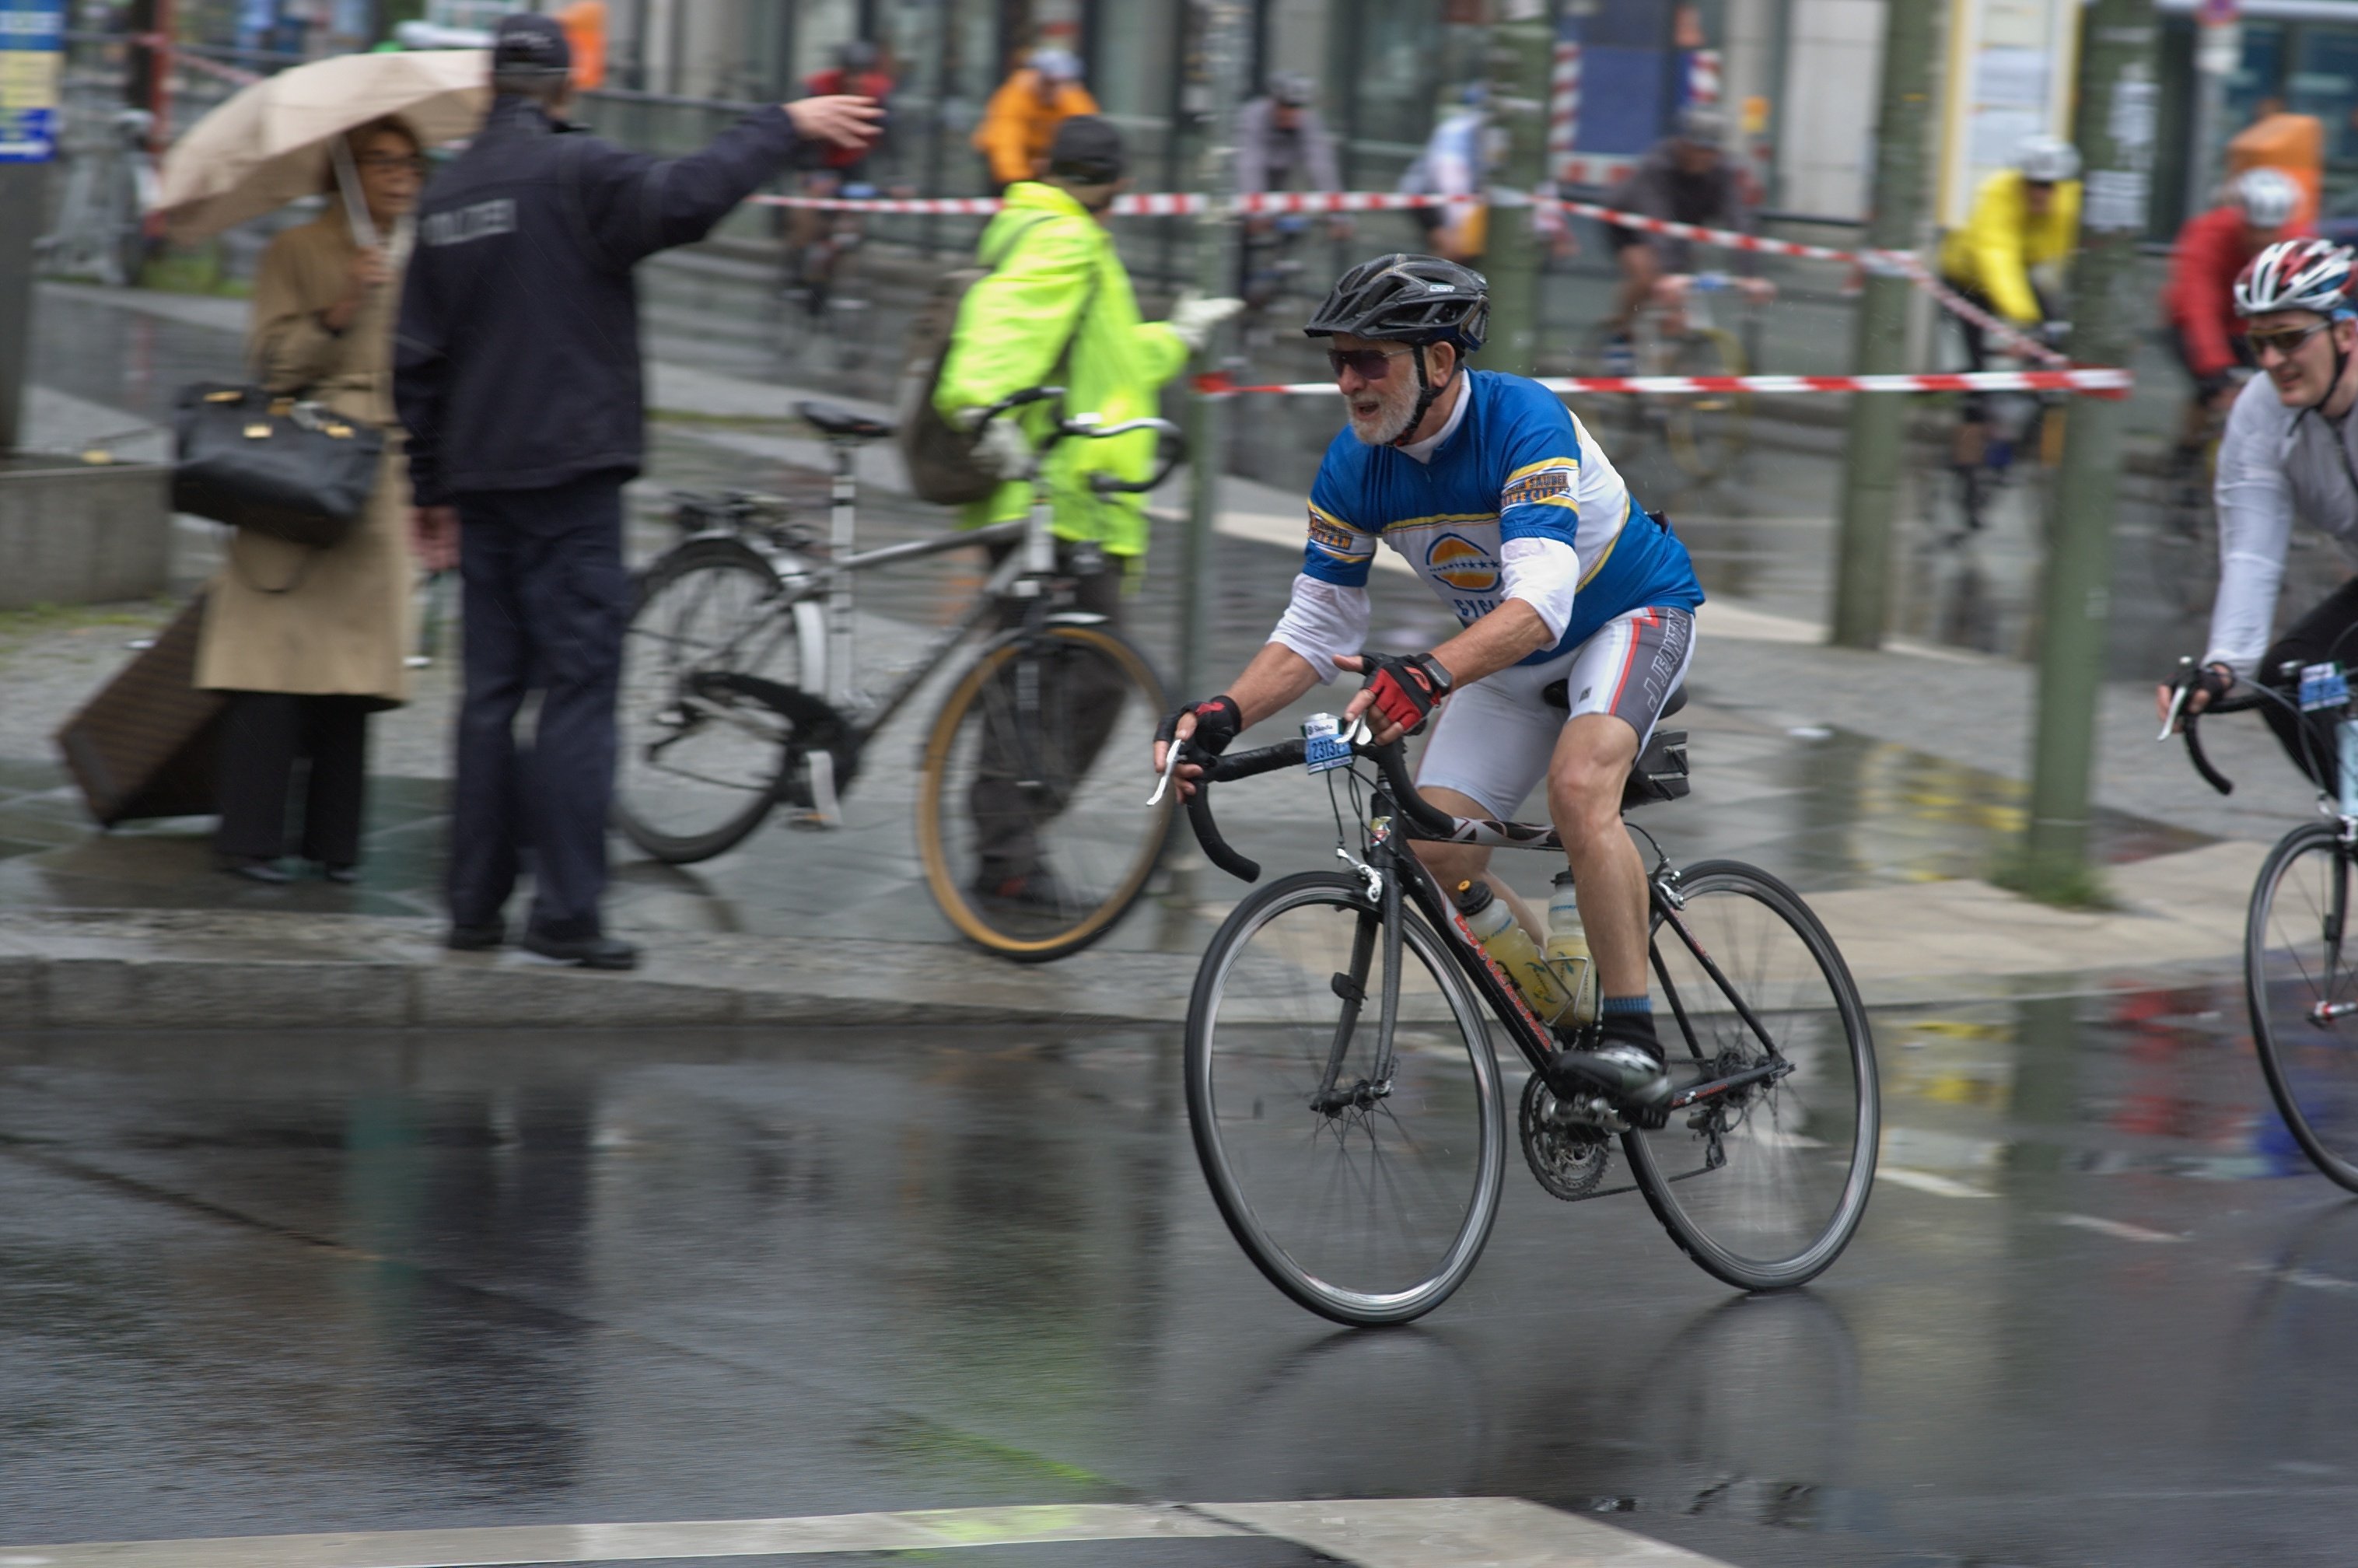
sport, bicycle, recreation, vehicle, sports equipment, mountain bike, cycling, race, sports, racing, rawtherapee, germany, deutschland, berlin, walimex, samyang, pentax, 85mm, 2010, lenstagged, steffenzahn, k100d, justpentax, berlinmitte, iamflickr, velothon, 85mmf14, walimex85mm, walimexpro8514if, radsport, skodavelothonberlin, velothonberlin, road cycling, outdoor recreation, cycle sport, cyclo cross bicycle, cyclo cross, bicycle racing, road bicycle, endurance sports, racing bicycle, road bicycle racing, duathlon